First Aberdeen

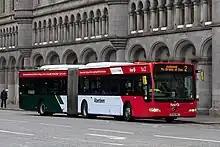
Mercedes-Benz Citaro G articulated bus on Union Street in September 2022

Aberdeen Corporation had a dark green and white livery, later becoming pea-green and cream. Council owned Grampian Regional Transport changed this livery, by removing the upper green band, replacing it with a thinner orange band, with Grampian fleetnames and a council crest. When privatised, a scheme with a larger area of cream base colour, supplemented by a two-tone green stripe pattern was adopted.